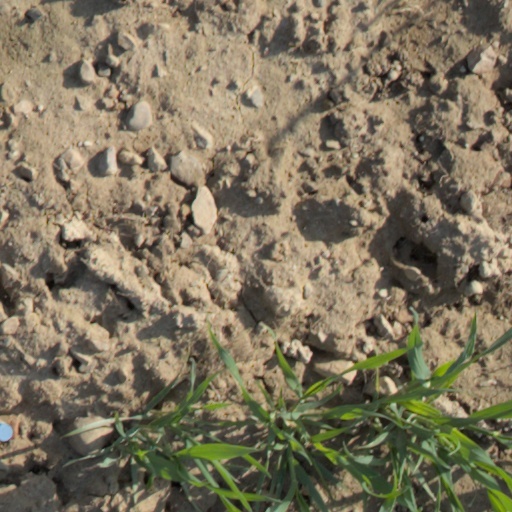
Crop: wheat